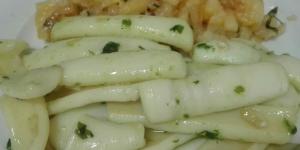
calamares salteados con ajo y perejil